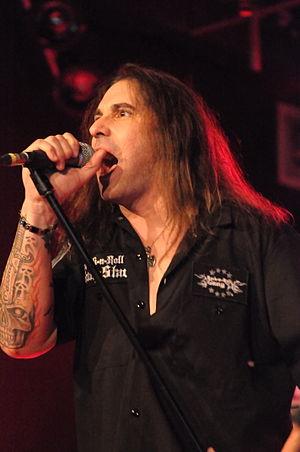
Zachary Stevens est un chanteur de metal américain né le 5 mars 1966. Il est surtout pour connu pour avoir été le chanteur du groupe Savatage. Il est l'actuel chanteur du groupe Circle II Circle.